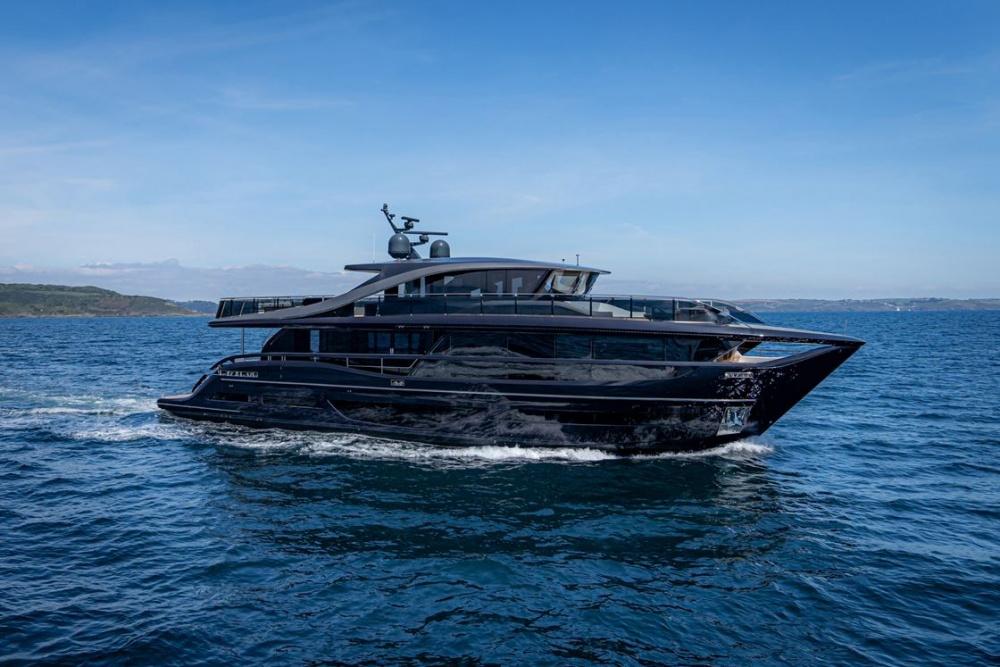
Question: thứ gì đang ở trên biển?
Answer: một chiếc du thuyền